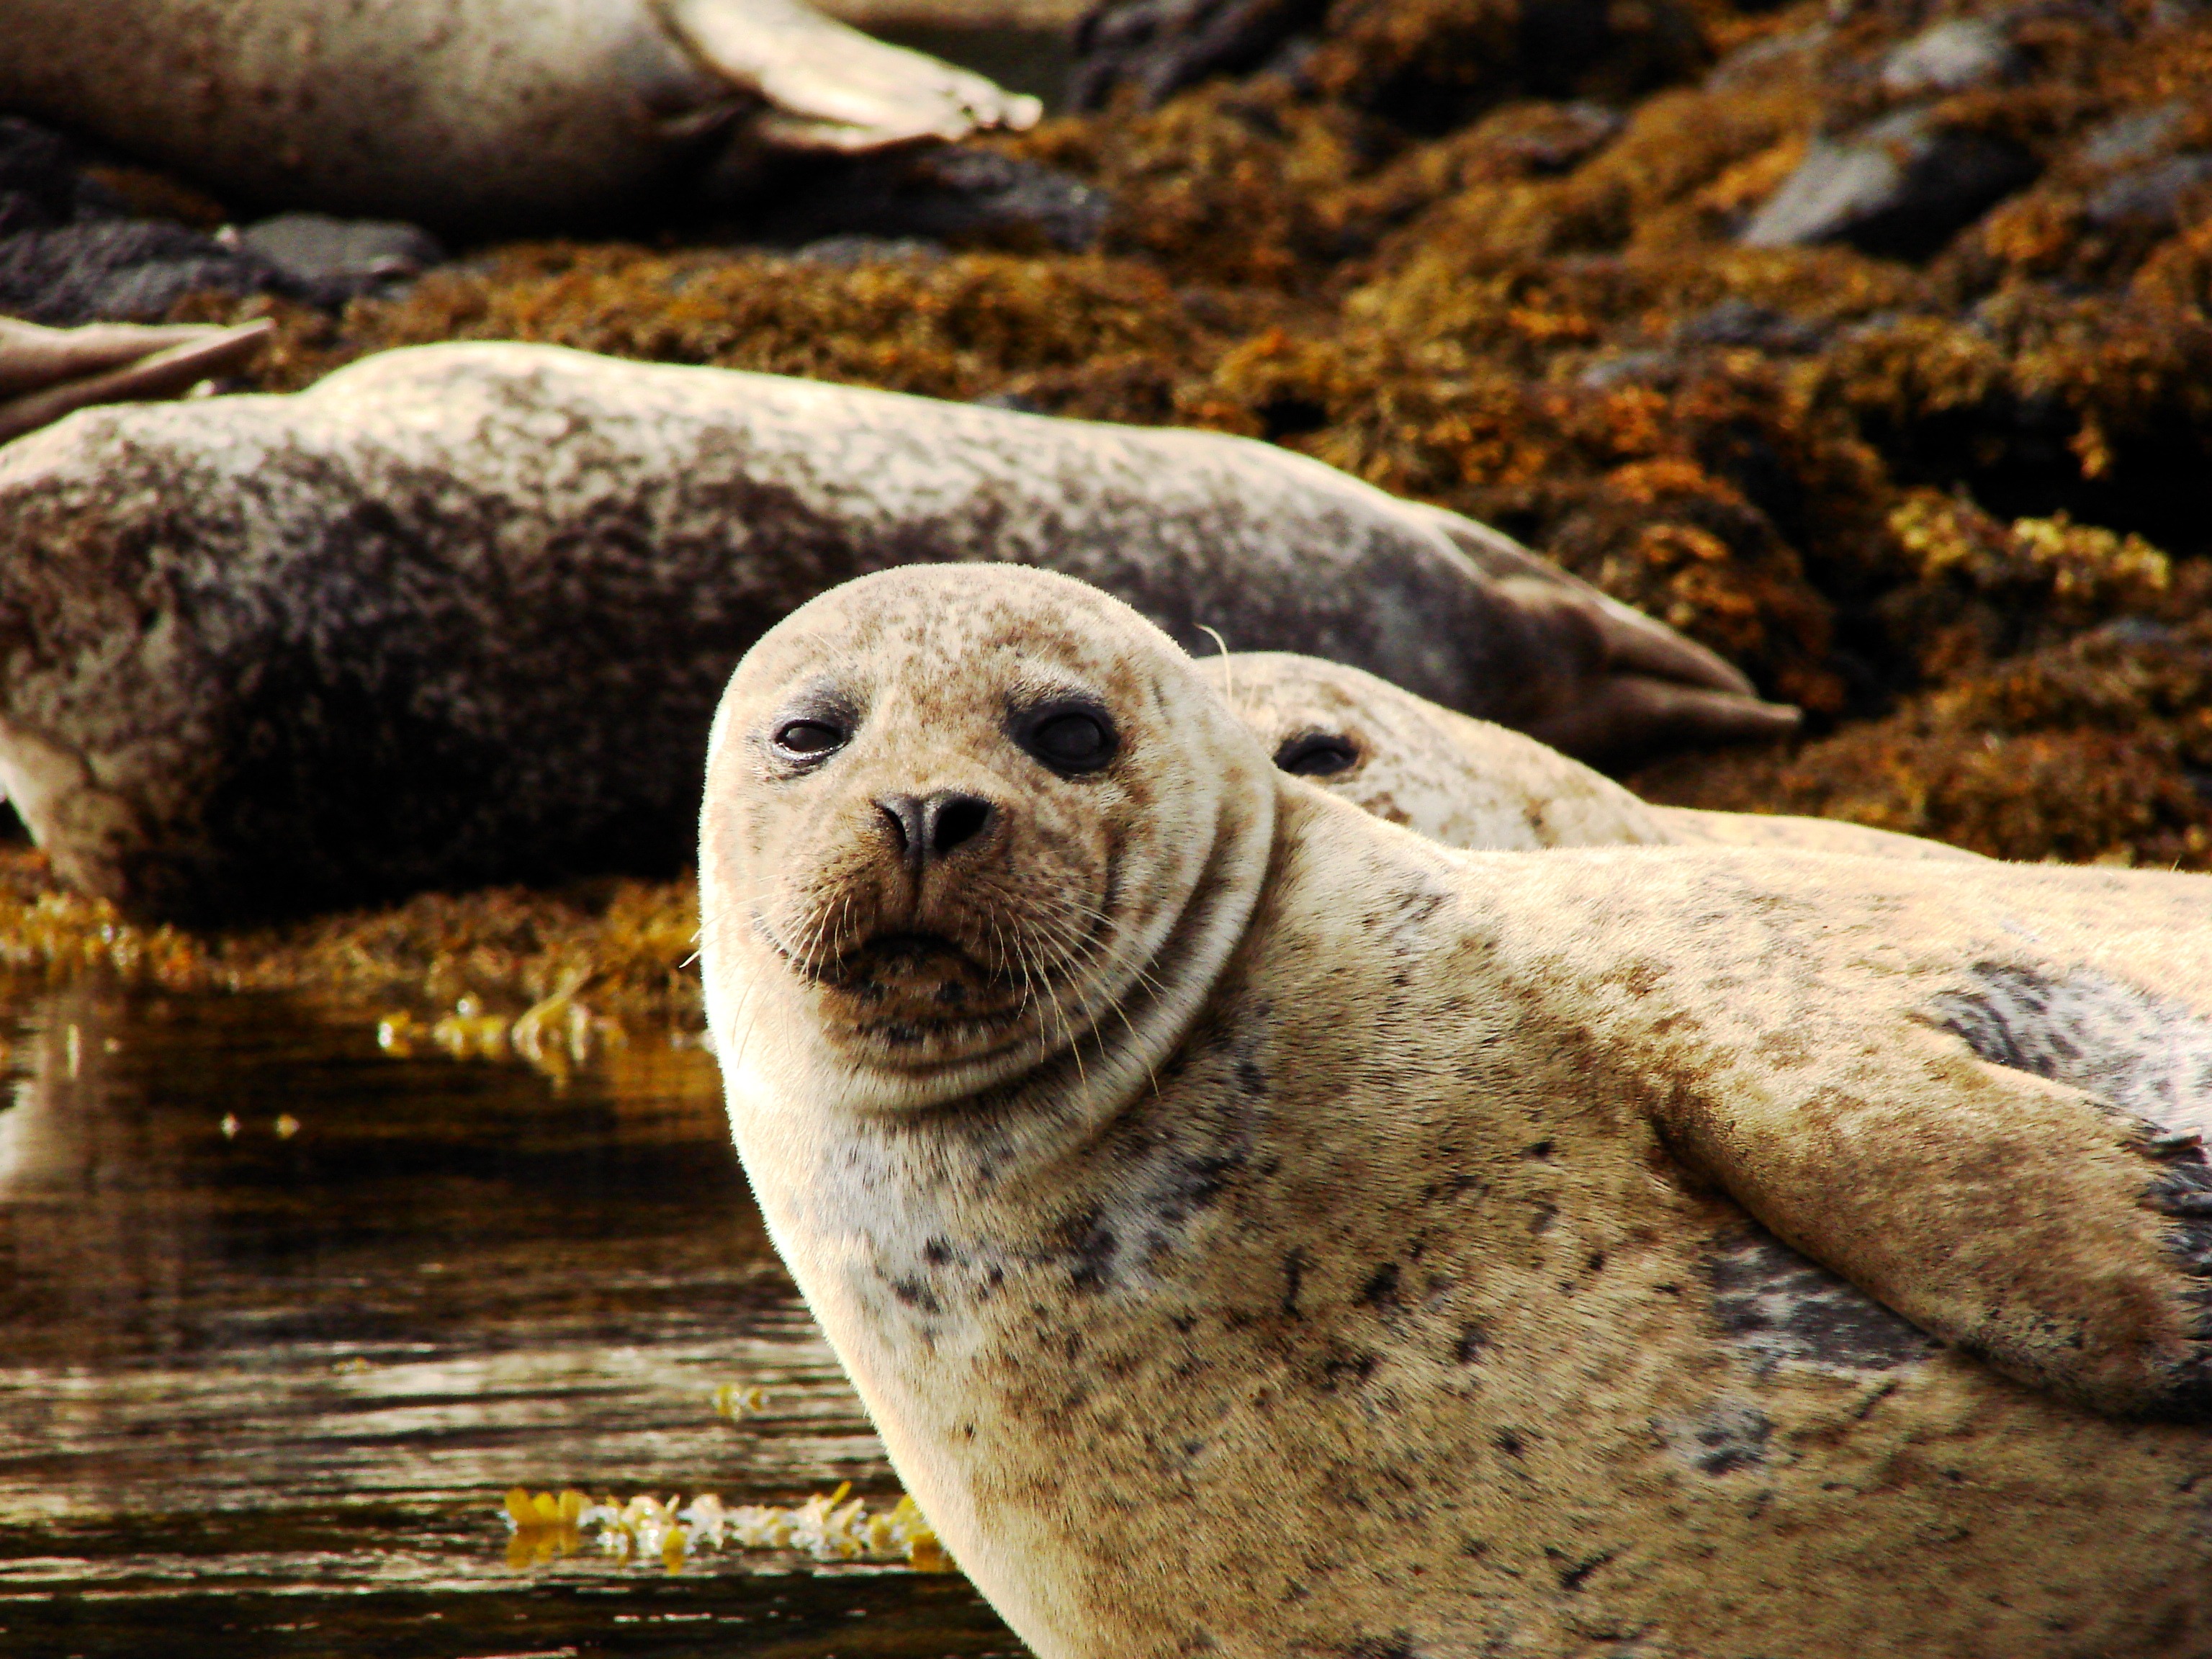
water, wet, wildlife, mammal, fauna, sea lion, head, seals, vertebrate, animal world, sea lions, harbor seal, seal pelts, marine mammal, california sea lion